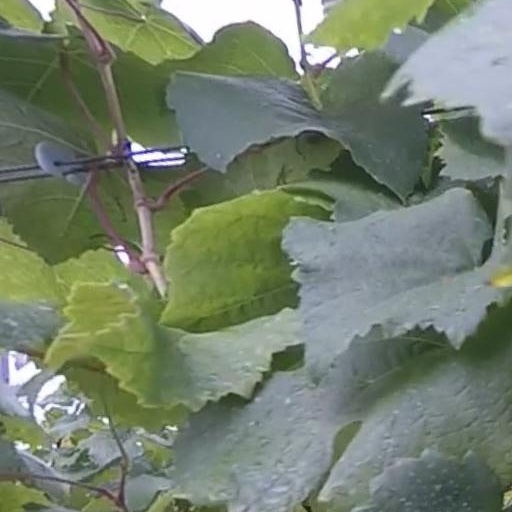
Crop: grape